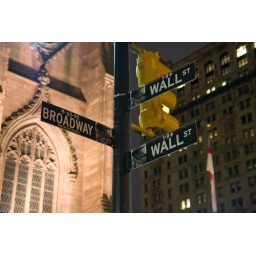
Two famous roads in one sign